Young Miracleman

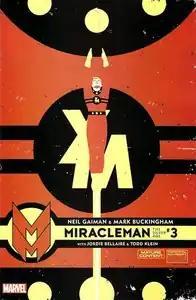
Young Miracleman on the cover of "Miracleman by Gaiman & Buckingham: The Silver Age #3", by David Aja

Young Miracleman (originally Young Marvelman) is a fictional British Golden Age comic book superhero, originally created by Mick Anglo for publisher L. Miller & Son in 1954, and debuting in "Young Marvelman" #25, dated 3 February of that year as a replacement for Fawcett Publications' Captain Marvel Jr., whose civilian name is Richard "Dicky" Dauntless. A comic based on his adventures ran for 345 issues until 1963.